1854 Iga–Ueno earthquake

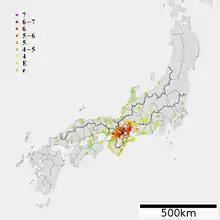
1854 Iga–Ueno earthquake intensity

The 1854 Iga–Ueno earthquake occurred on July 9, 1854, and struck the Kansai region of central Japan. According to the official confirmed report, 2,576 houses and buildings were damaged, with 995 human fatalities and 994 injures in the affected area.